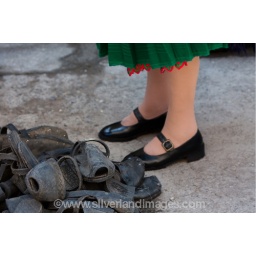
A woman's shiny new black shoes stand in stark comparison to a pile of shoes made from recycled rubber tires.